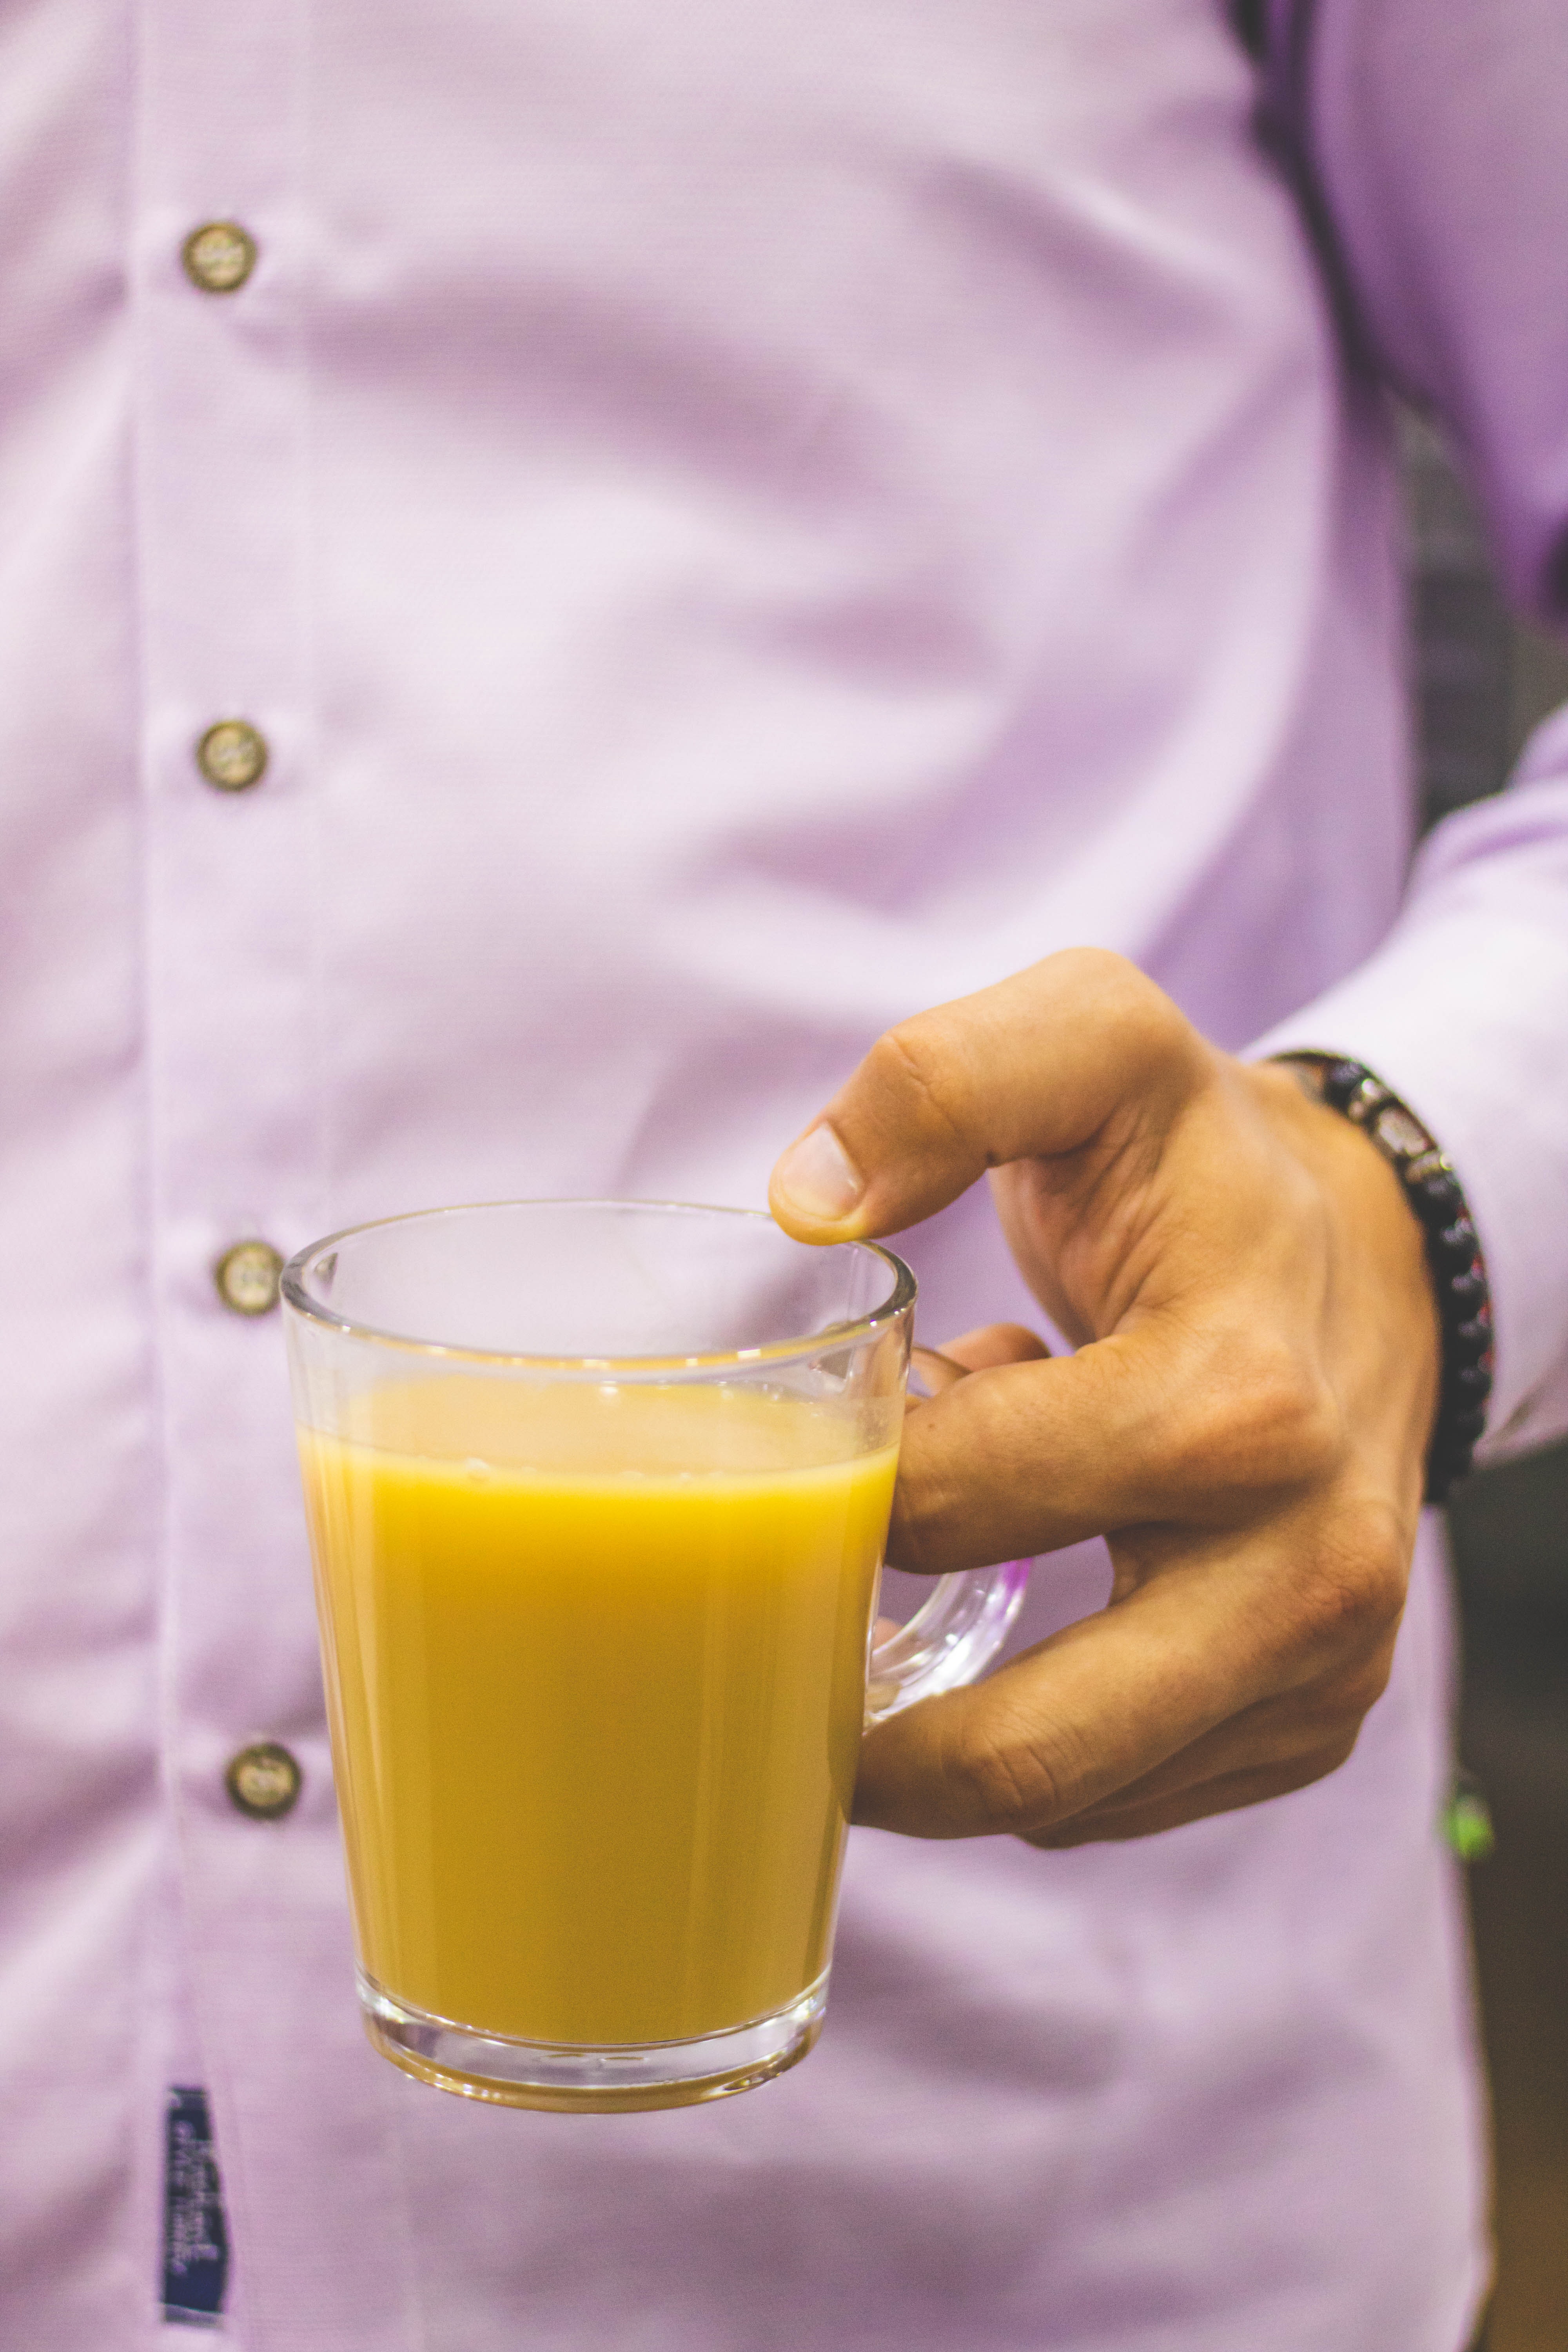
drink, orange juice, juice, yellow, food, hand, smoothie, liqueur, non alcoholic beverage, dairy, lassi